Coca-Cola

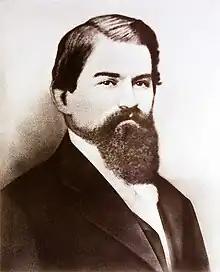
John Pemberton, the original creator of Coca-Cola

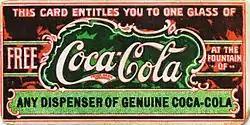
Believed to be the first coupon ever, this ticket for a free glass of Coca-Cola was first distributed in 1888 to help promote the drink. By 1913, the company had redeemed 8.5 million tickets.

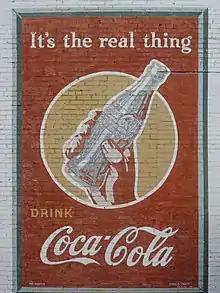
This refurbished Coca-Cola advertisement from 1943 is still displayed in Minden, Louisiana.

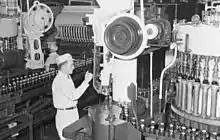
Bottling plant of Coca-Cola Canada Ltd., January 8, 1941, Montreal, Canada

Confederate Colonel John Pemberton, wounded in the American Civil War and addicted to morphine, also had a medical degree and began a quest to find a substitute for the problematic drug. In 1885 at Pemberton's Eagle Drug and Chemical House, his drugstore in Columbus, Georgia, he registered Pemberton's French Wine Coca nerve tonic. Pemberton's tonic may have been inspired by the formidable success of Vin Mariani, a French-Corsican coca wine, but his recipe additionally included the African kola nut, the beverage's source of caffeine. A Spanish drink called "Kola Coca" was presented at a contest in Philadelphia in 1885, a year before the official birth of Coca-Cola. The rights for this Spanish drink were bought by Coca-Cola in 1953.